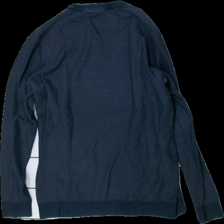
View: back
Type: Sweater
Category: Men
Brand: Esprit
Colors: Blue
Material: 65% Cotton 35% Nylon
Cut: Regular, C-collar
Size: L
Price range: 50-100
Recommended usage: Reuse
Description: Blue sweater
Comment: a bit washed out